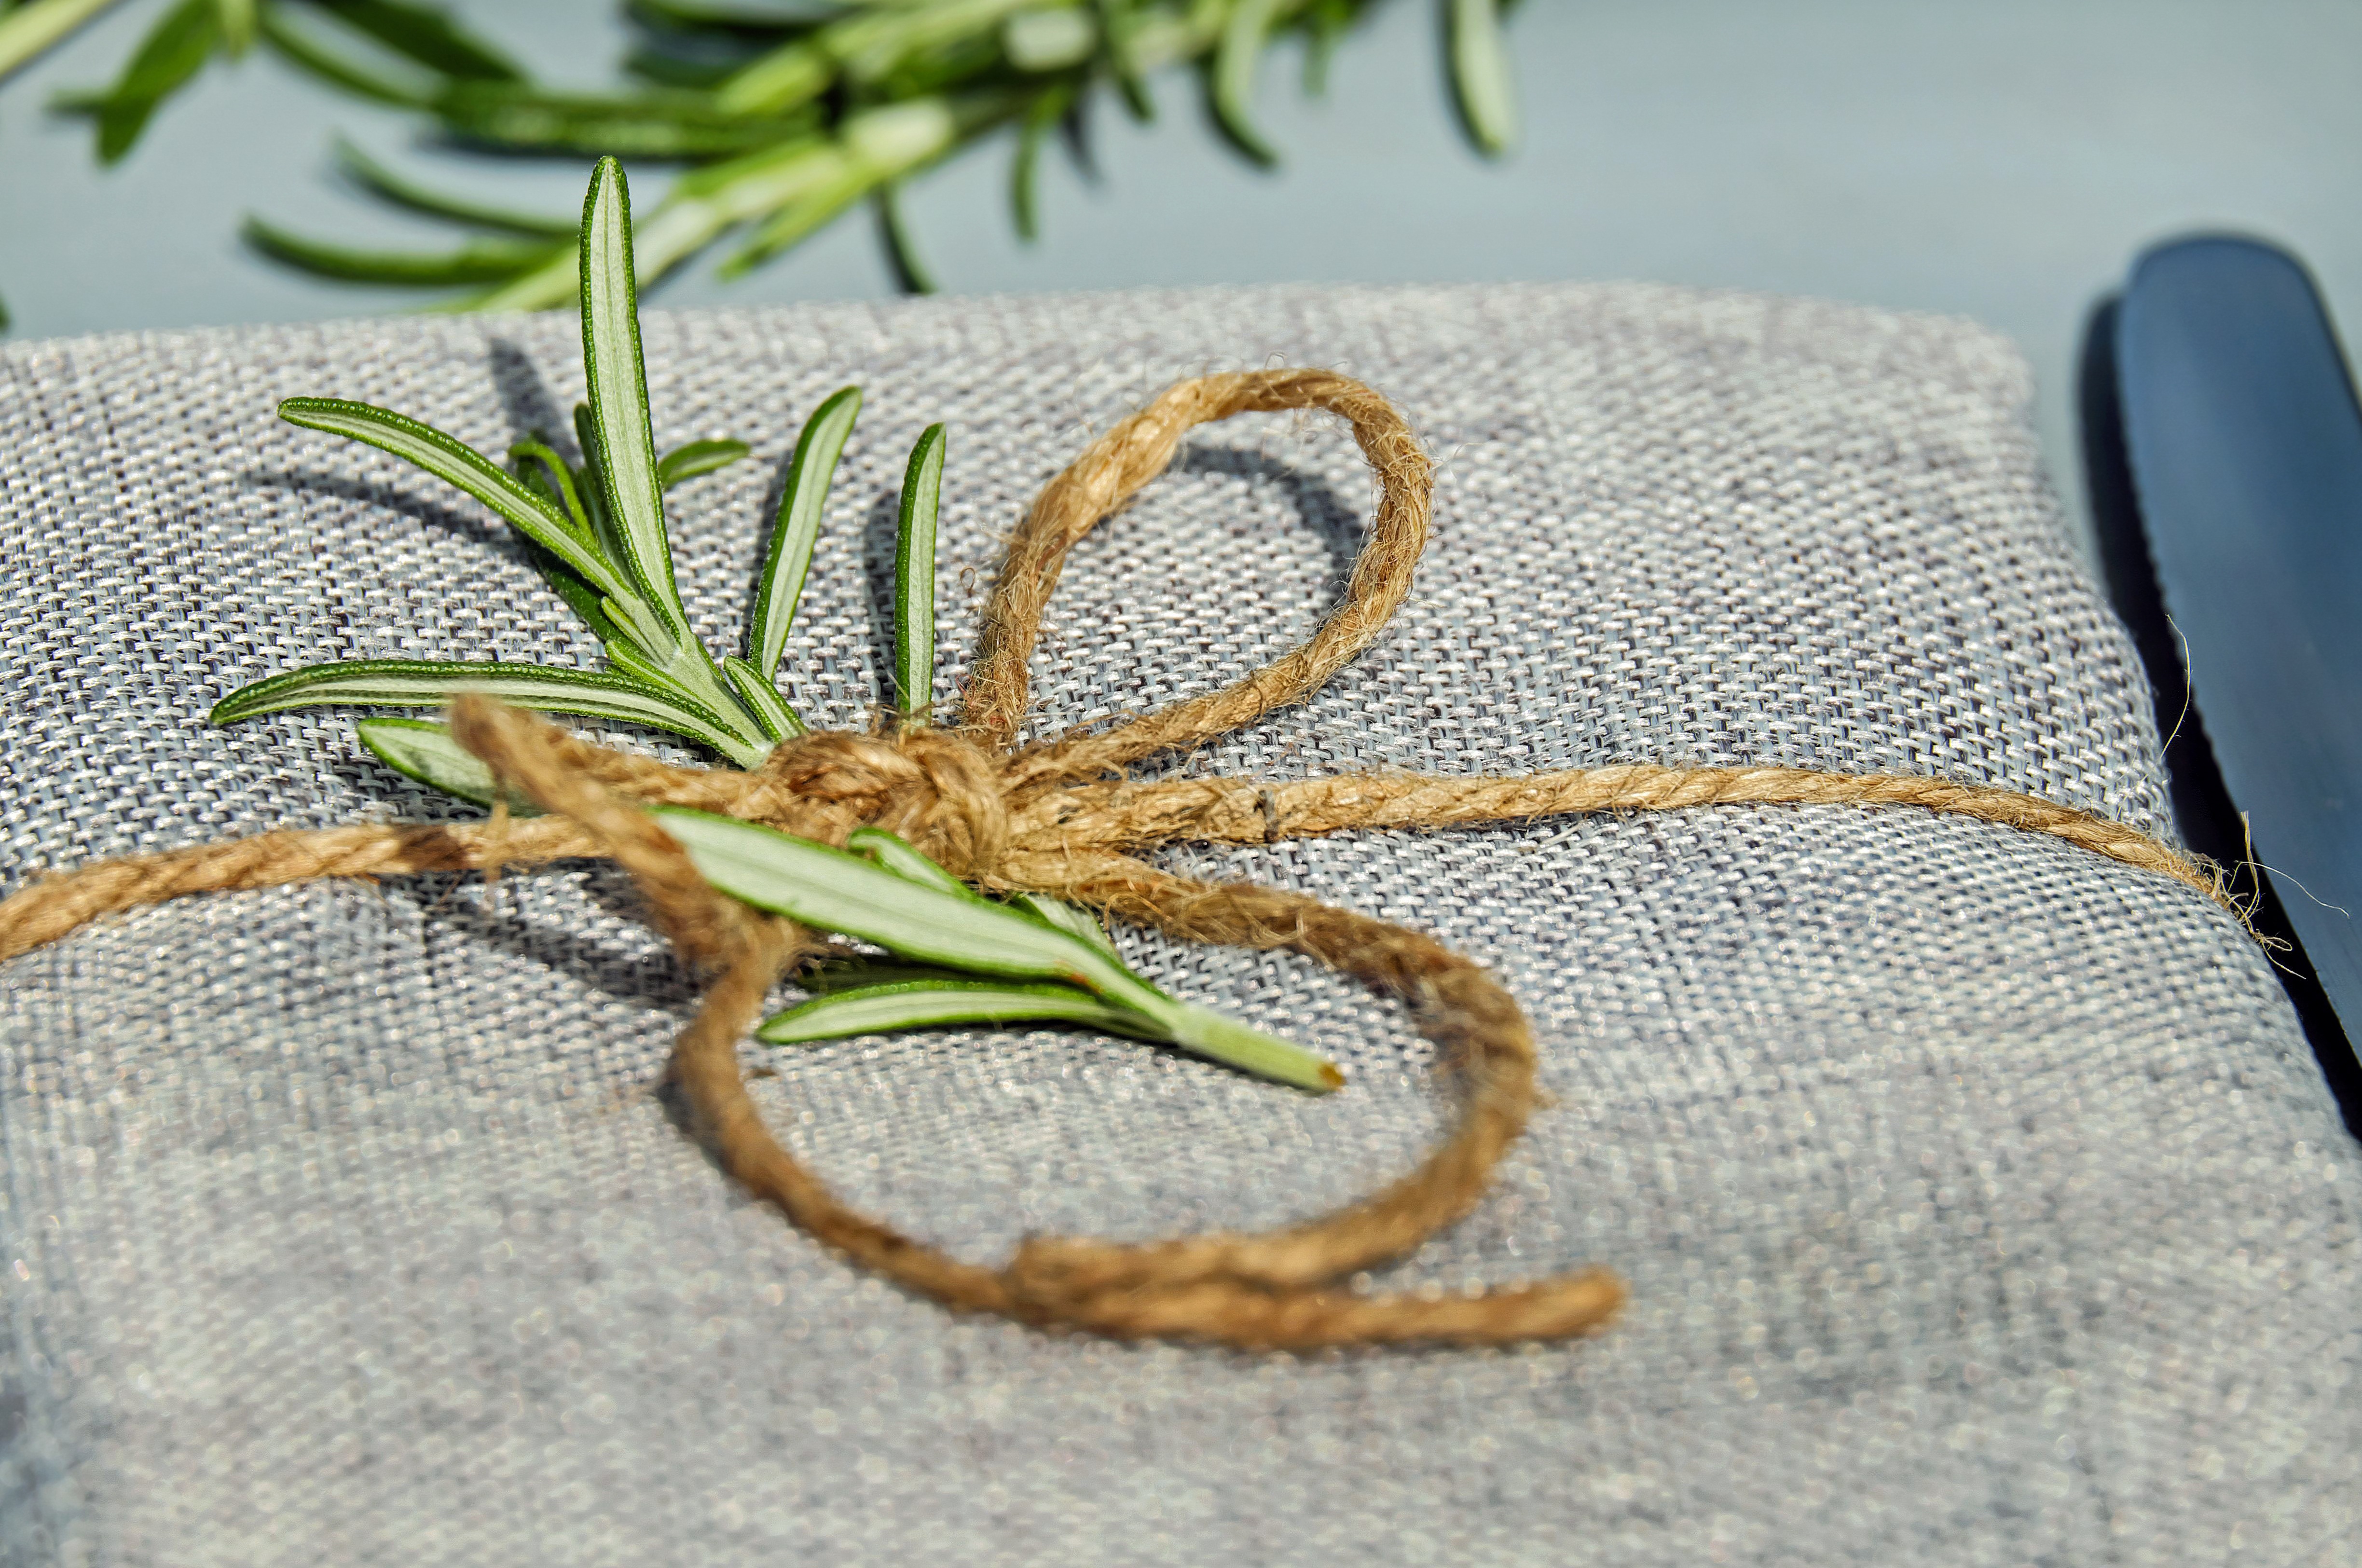
leaf, flower, green, spice, herb, healthy, material, textile, art, edible, herbs, rosemary